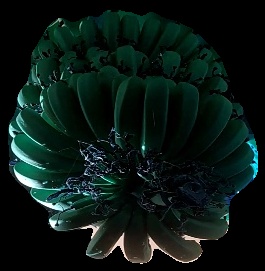
Variety: pachbale
Grade: grade1